Thomas Holt (Australian politician)

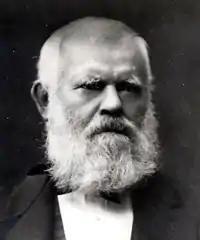

Thomas Holt (14 November 1811 – 5 September 1888) was an English-born Australian pastoralist, company director and politician. He was a member of the New South Wales Legislative Council between 1868 and 1883. He was also a member of the New South Wales Legislative Assembly for two periods between 1856 and 1857 and again between 1861 and 1864. Holt was the first Colonial Treasurer in New South Wales.